Innsbruck

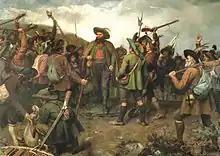
"Victory of Andreas Hofer at Bergisel", by Franz Defregger

During the Napoleonic Wars Tyrol was ceded to Bavaria, ally of France. Andreas Hofer led a Tyrolean peasant army to victory in the Battles of Bergisel against the combined Bavarian and French forces, and then made Innsbruck the centre of his administration. The combined army later overran the Tyrolean militia army, Hofer was fusilladed for his role and became a martyr for the locals, his remains were returned to Innsbruck in 1823 and interred in the Franciscan church.